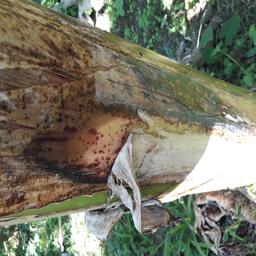
Label: PSEUDOSTEM WEEVIL